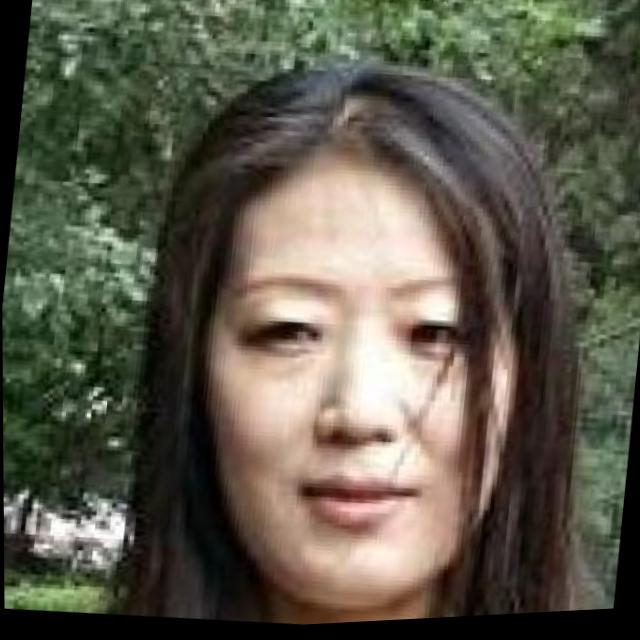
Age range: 45-64